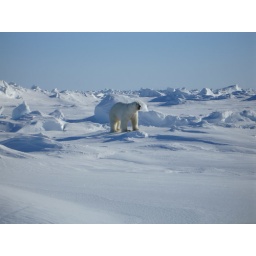
A male polar bear stands alert on the Arctic coast near Kaktovik, Alaska. Photo Credit: Eric Regehr/USFWS